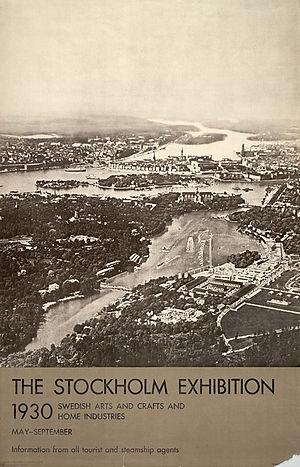
Stockholm est la capitale et la plus grande ville de Suède. Elle est le siège du gouvernement et du parlement suédois ainsi que le lieu de résidence officiel du roi Charles XVI Gustave.